Seaview Terrace

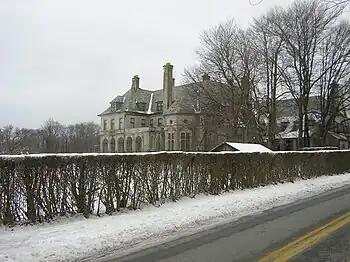
Seaview Terrace and hedge.

In 1907, whiskey millionaire Edson Bradley built a French-Gothic mansion on the south side of Dupont Circle in Washington, D.C. It covered more than half a city block, and included a Gothic chapel with seating for 150, a large ballroom, an art gallery, and a 500-seat theatre—90 feet by 120 feet, and several stories tall, completed in 1911—known as Aladdin's Palace.